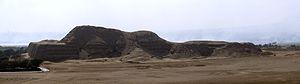
Trujillo est une ville péruvienne, chef-lieu de la région de La Libertad et la troisième ville du Pérou par le nombre d’habitants. Située dans la vallée du fleuve Moche au nord-ouest du Pérou, elle se trouve à quelques kilomètres de l’océan Pacifique. La ville est le centre de la seconde zone métropolitaine la plus peuplée au Pérou.